Sidonie of Poděbrady

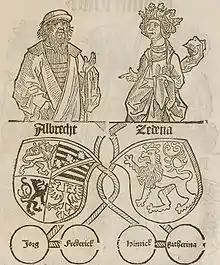
Sidonie and Albert

Sidonie of Poděbrady (11 November 1449 – 1 February 1510) was a duchess consort of Saxony, as the wife of Albert III. She was a daughter of George of Poděbrady, King of Bohemia, and his first wife Kunigunde of Sternberg. She was the twin sister of Catherine of Poděbrady, wife of Matthias Corvinus of Hungary.